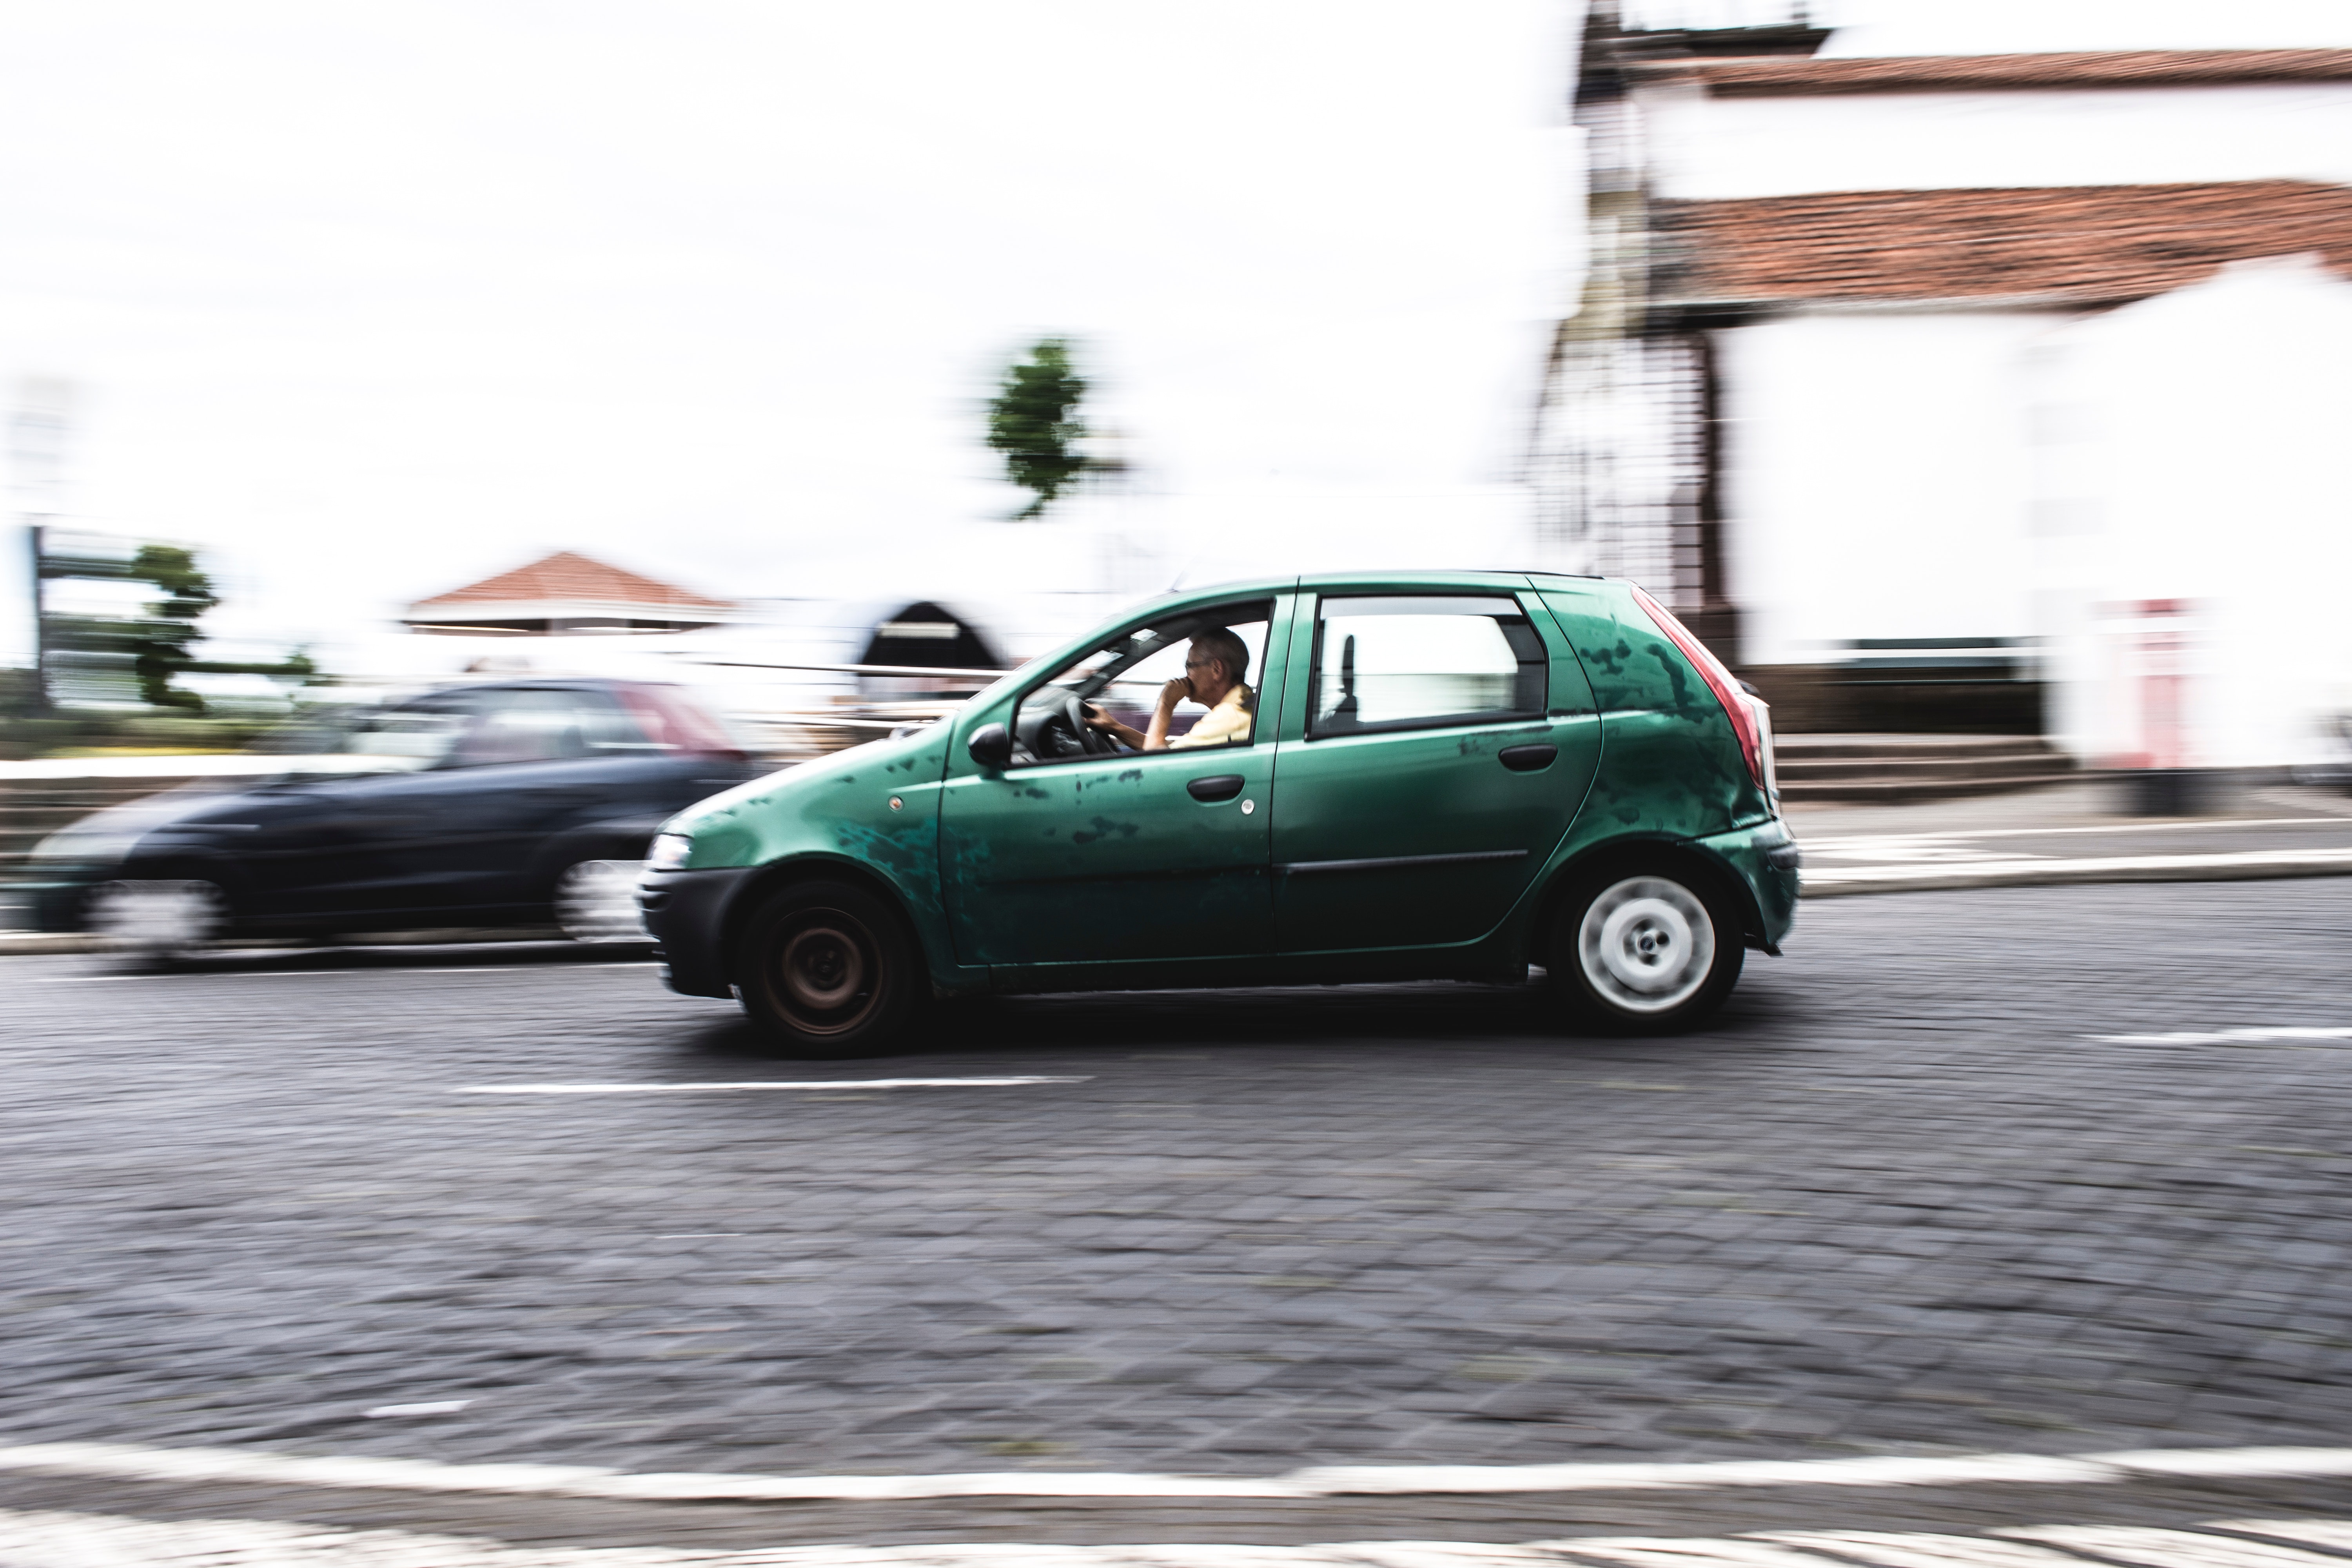
land vehicle, vehicle, car, motor vehicle, city car, transport, automotive design, hatchback, automotive wheel system, rim, wheel, subcompact car, compact car, auto part, family car, supermini